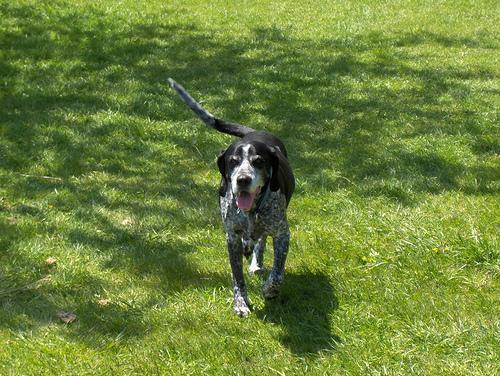
bluetick